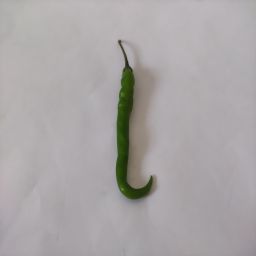
Crop: Chile Pepper
Quality: Unripe